Music of Japan

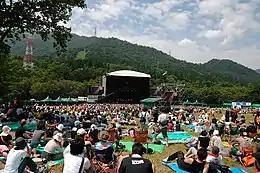
Green Stage of the Fuji Rock Festival

The first Fuji Rock Festival opened in 1997. Rising Sun Rock Festival opened in 1999. Summer Sonic Festival and Rock in Japan Festival opened in 2000. Though the rock scene in the 2000s was not as strong, bands such as Bump of Chicken, Asian Kung–Fu Generation, One Ok Rock, Flow, Orange Range, Radwimps, Sambomaster, Remioromen, Uverworld and Aqua Timez achieved success. Orange Range also ventured into hip hop. Established bands as B'z, Mr. Children, Glay, and L'Arc-en-Ciel continued to top charts, though B'z and Mr. Children are the only bands to maintain high sales through the years.